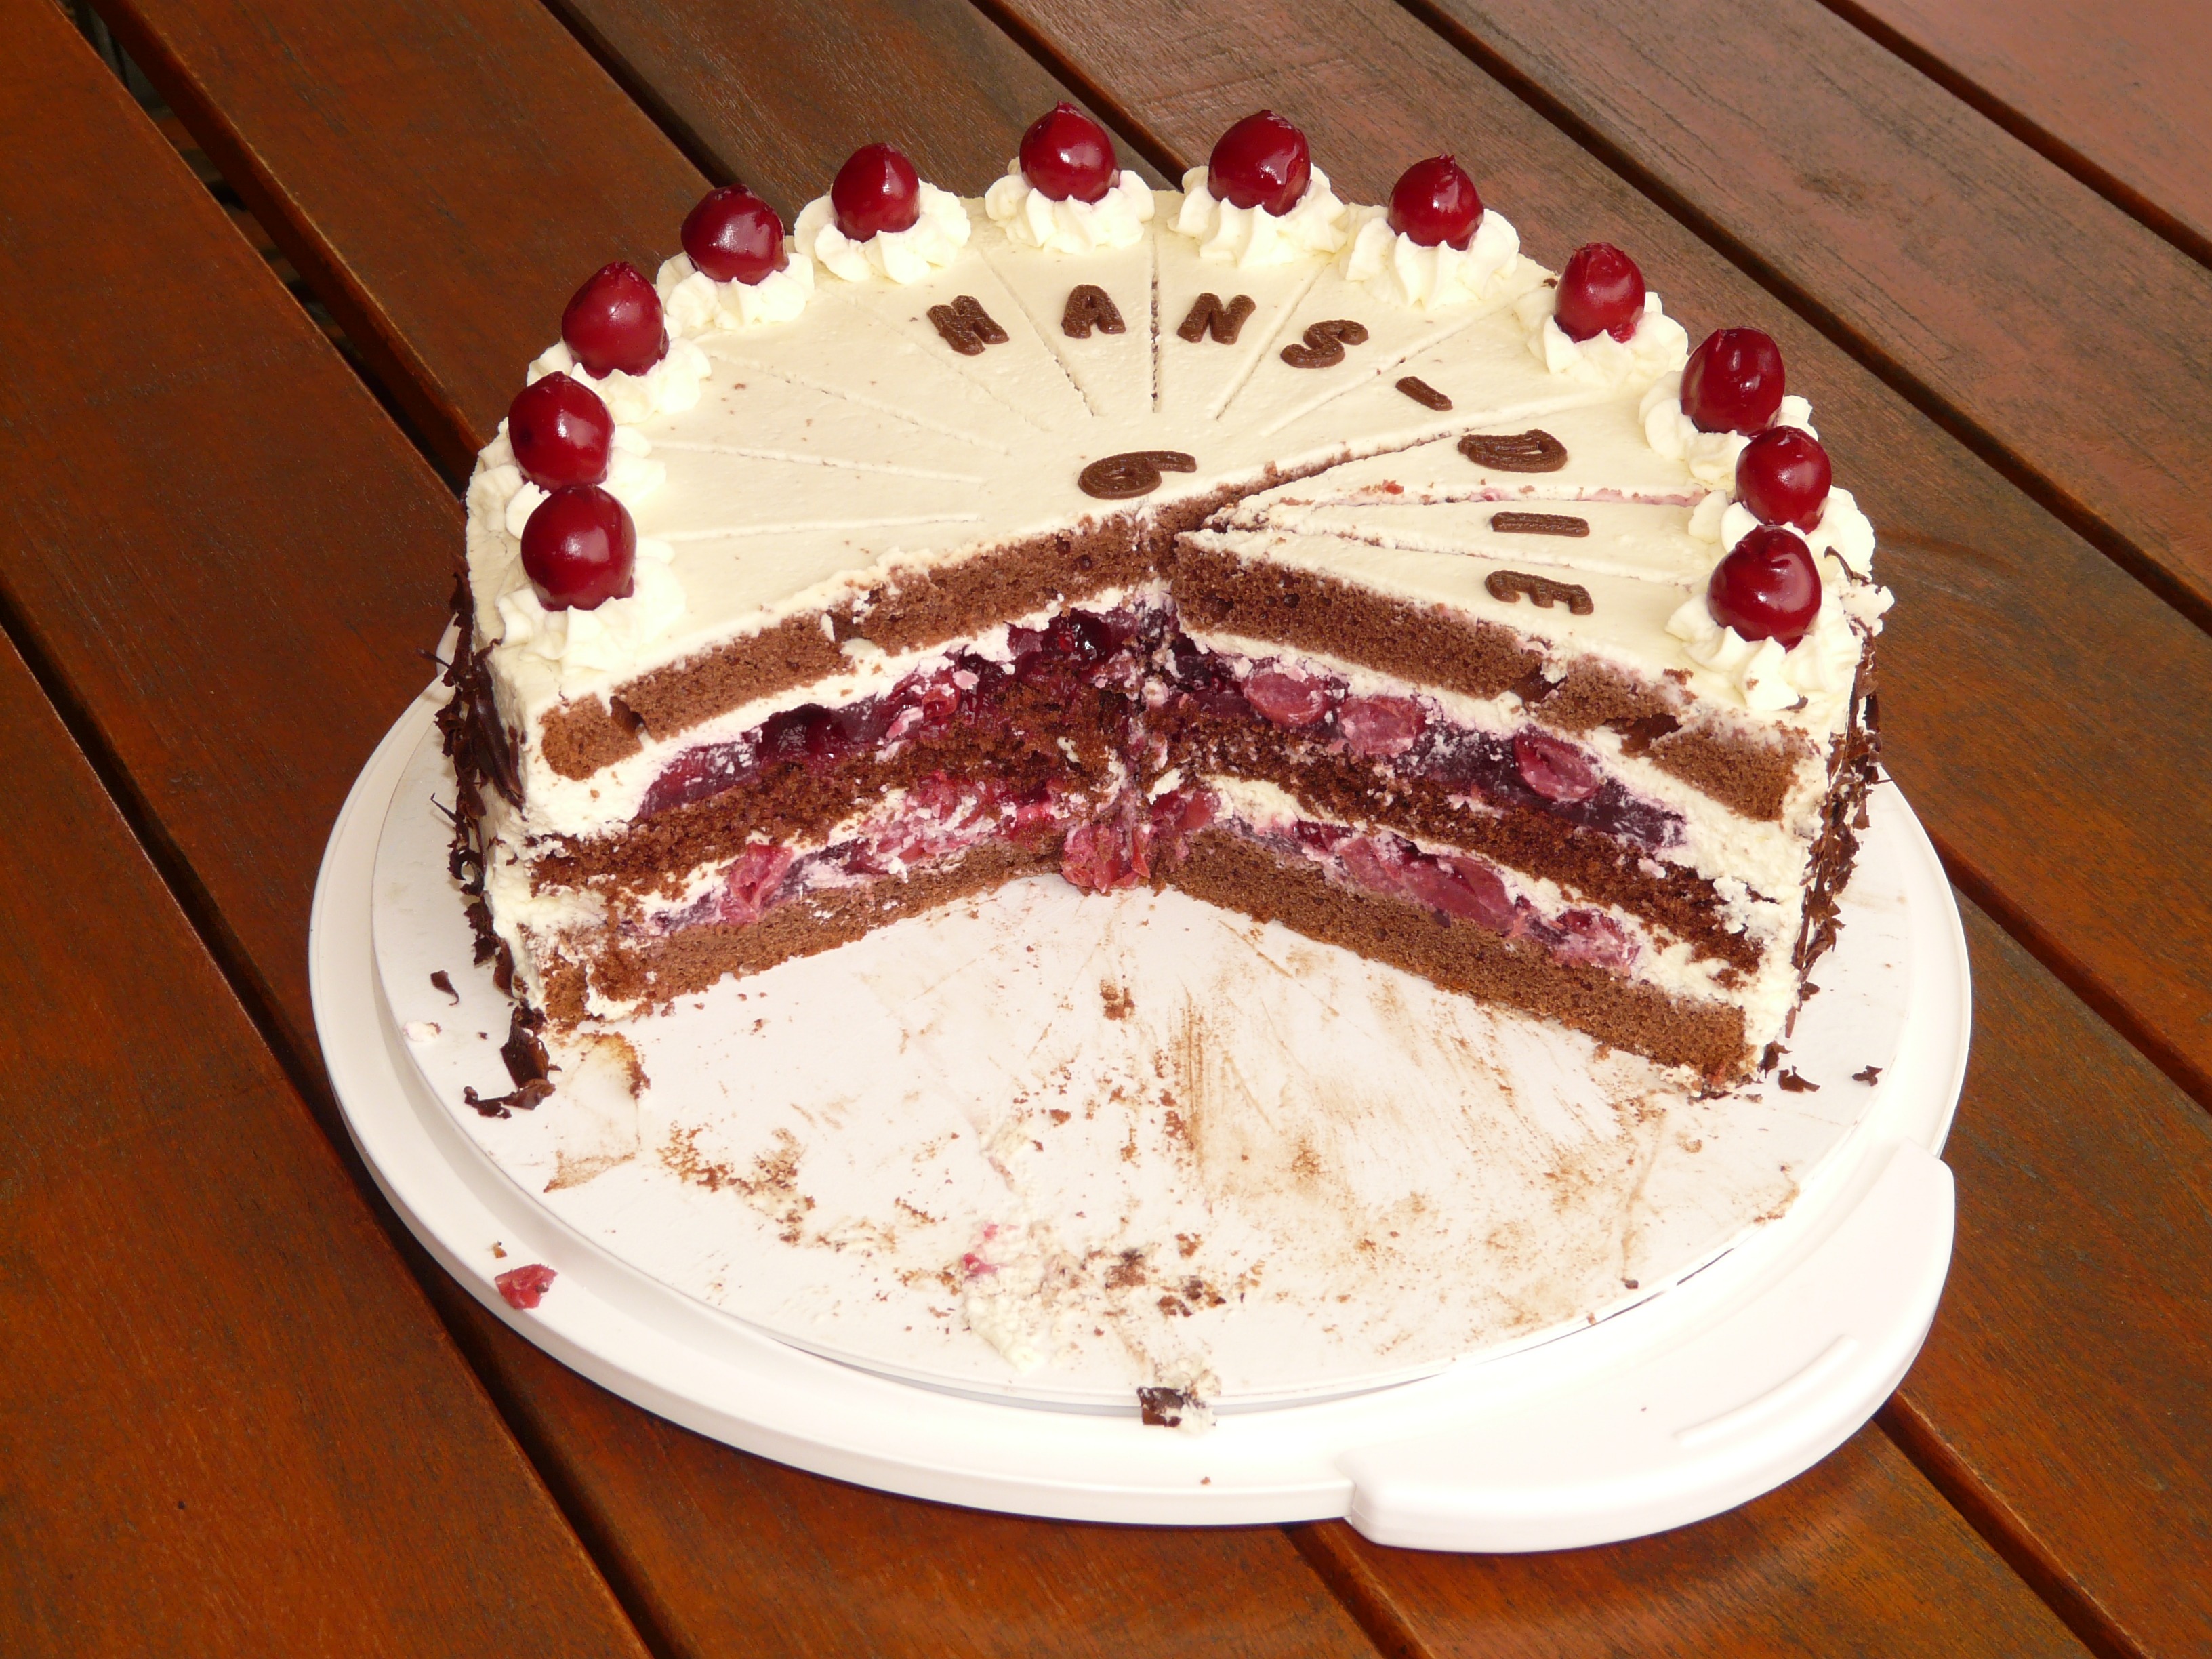
food, gate, baking, dessert, eat, cream, cake, ornament, chocolate cake, whipped cream, icing, sweetness, cherries, baked goods, flavor, black forest cake, torte, piece of pie, grated, buttercream, flavoured, cherry filling, cream cake, cutting of, kirsch, chocolate chips, semifreddo, black forest pie, chocolate sponge cake ground, flavored kirschf llung